Microtis parviflora

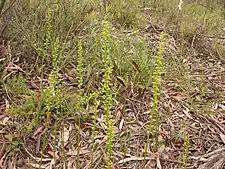
"Microtis parviflora" habit

"Microtis parviflora" is a terrestrial, perennial, deciduous, herb with an underground tuber and a single erect, smooth, tubular leaf long. The leaf is pointed at the end and usually longer than the flower spike. Between ten and eighty small green flowers are crowded on an erect, fleshy raceme tall. Each flower has a pedicel about long allowing the flower to stand out from the spike. The ovary is more or less oval in shape, long. The dorsal sepal is egg-shaped to round, about long and with the petals forms a hood over the column. The lateral sepals are linear in shape, slightly shorter than the dorsal sepal, and roll back as they age. The labellum is long, more or less heart-shaped and turns downwards in a semi-circle. There are two relatively large, egg-shaped calli at the base of the labellum. Flowering occurs from October to February, or to March in New Zealand.